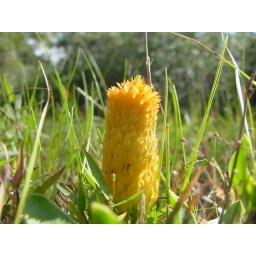
A nice little yellow flower near the dead armadillo.